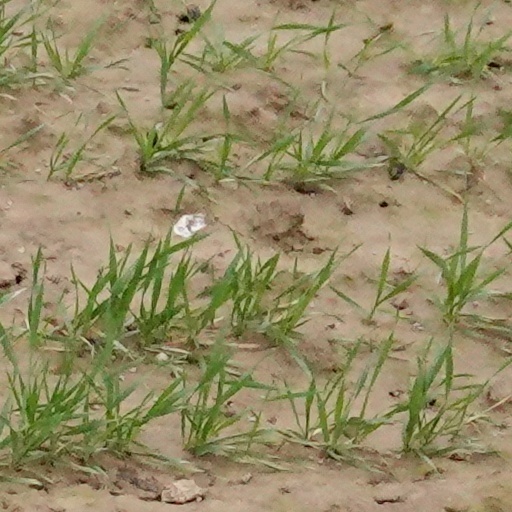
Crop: wheat